Würenlos

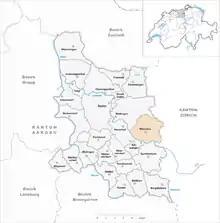
Würenlos

Würenlos is a municipality in the district of Baden in the canton of Aargau in Switzerland. It lies north of the river Limmat, next to the canton of Zürich, located in the Limmat Valley (German: "Limmattal").